LGBTQ people in the United States

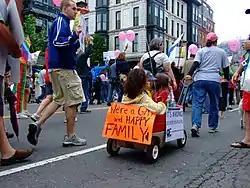
Boston gay pride march, held annually in June

There were more rapid changes with HIV/AIDS crisis activism in the 1980s. The disease disproportionately affected gay men, leading to mass mortality within the community. Among gay men who were between the ages of 25-44 at the start of the epidemic, 1 in 10 had died of AIDS-related complications by 1995. Among the most visible groups of this time period was the AIDS Coalition to Unleash Power (ACT UP), founded by author and activist Larry Kramer in 1985. The group lobbied for more research, funding, and treatment options for HIV/AIDS due to perceived apathy from the Reagan administration. A number of writers, artists and entertainers publicly acknowledged their homosexuality.